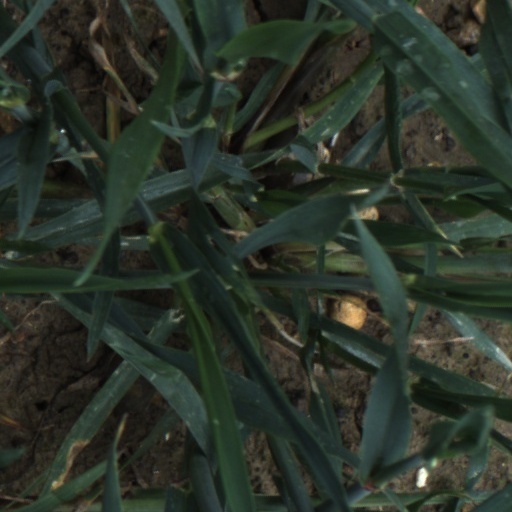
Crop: wheat